Uuno Turhapuro armeijan leivissä

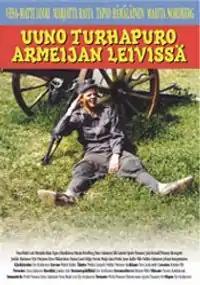
DVD cover with Uuno leaning against an ancient gun

Uuno Turhapuro armeijan leivissä ("Uuno Turhapuro in the Army") is a 1984 Finnish comedy and the ninth film in the Uuno Turhapuro film series starring Vesa-Matti Loiri as the title character, Spede Pasanen as the potty-mouthed mechanic "Härski Hartikainen", and Simo Salminen as their constant companion "Sörsselssön". It is to date the highest-grossing Finnish comedy and not too surprisingly the most well known in the Turhapuro series. It remains Finland's most seen domestic film made since 1968. however the official statistics by the Finnish Film Foundation began in 1972, so all figures before that are estimates (although believed to be true). Thus this film is the most seen domestic film in the years with official statistical records (1972 - today), and 7th in the Top 20 of all time.